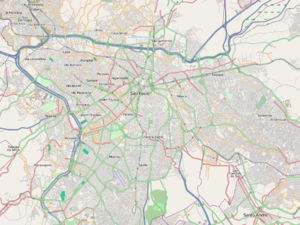
Le Consulat Général de France à São Paulo est une représentation consulaire de la République française au Brésil. Il est situé sur l'avenue Paulista, à São Paulo, dans l'État de São Paulo.
Le Eldorado Business Tower est un gratte-ciel de bureaux du ouest de São Paulo, Brésil. Il a été achevé en 2007 et dispose de 36 étages et 141 mètres. Il est l'un des bâtiments les plus modernes de la ville.
Le Circuit urbain Anhembi de Sao Paulo est un circuit automobile urbain temporaire tracé dans les rues de la ville de São Paulo sur le site du célèbre Sambadrome. Il accueille une fois par an le Grand Prix Indy de Sao Paulo disputé dans le cadre du championnat IndyCar Series.
Le parc de la Luz est un espace vert de 113 400 m², établi le long de l'avenue Tiradentes, dans la ville de São Paulo au Brésil. Il se situe face à la gare de la Luz, proche du musée d'Art Sacré de São Paulo et de la Pinacothèque de l'État de São Paulo.